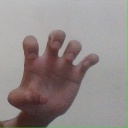
अक्षर: झ